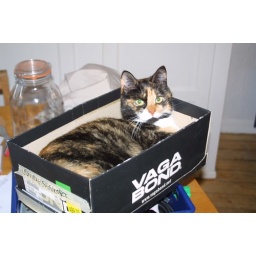
Freja in a shoe box :)